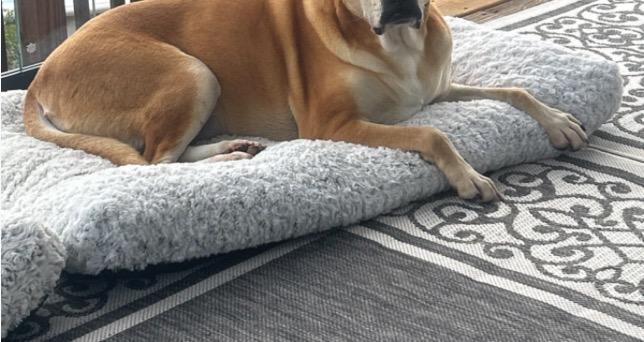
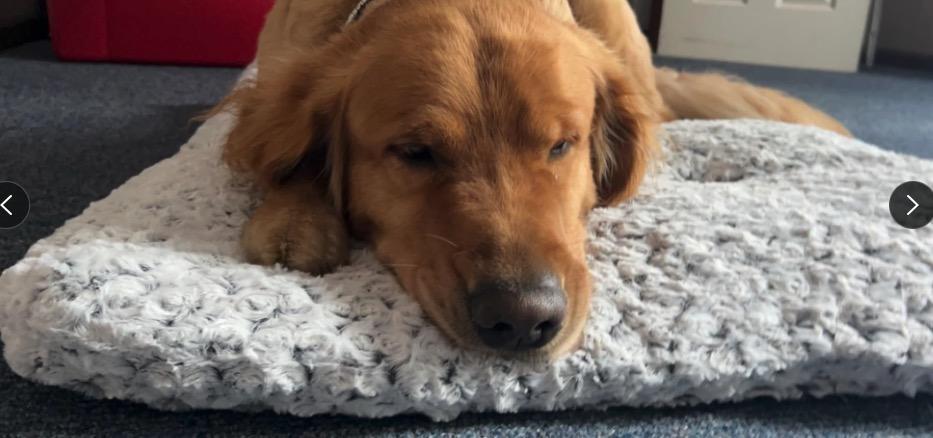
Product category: misc
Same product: yes